Menge House Complex

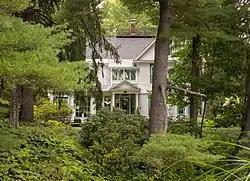

Menge House Complex is a historic home located at Dolgeville in Herkimer County, New York. It was built in 1893 and is a -story, asymmetrically massed Queen Anne–style frame on a stone foundation. It features an engaged corner tower with a pyramidal roof. Also on the property is a carriage house/garage, woodshed, and a stone and wrought iron arched gate bearing the name "Menge."